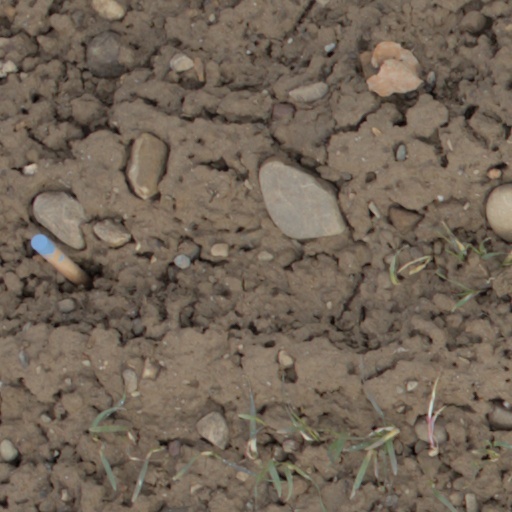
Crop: wheat